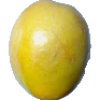
Label: maracuja